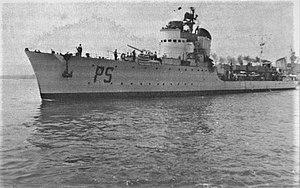
La bataille du convoi de Campobasso était un engagement naval entre trois destroyers de la Royal Navy et un torpilleur italien de la Regia Marina qui a eu lieu au large du cap Bon durant la campagne d'Afrique du Nord de la Seconde Guerre mondiale dans la nuit du 3/4 mai 1943, à la fin de la Campagne de Tunisie. Les italiens escortaient le navire de transport Campobasso de 3.556 tonnes vers la Tunisie.